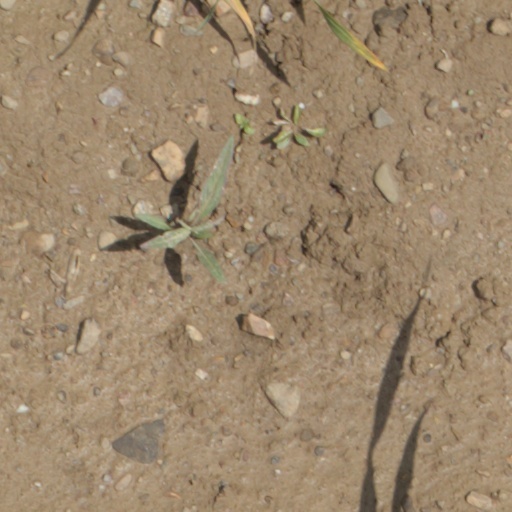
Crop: wheat